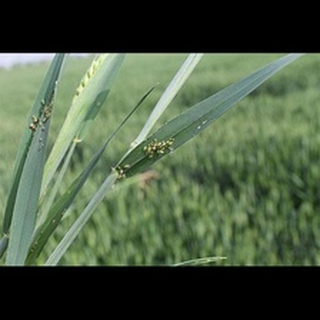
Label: wheat_aphid